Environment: real
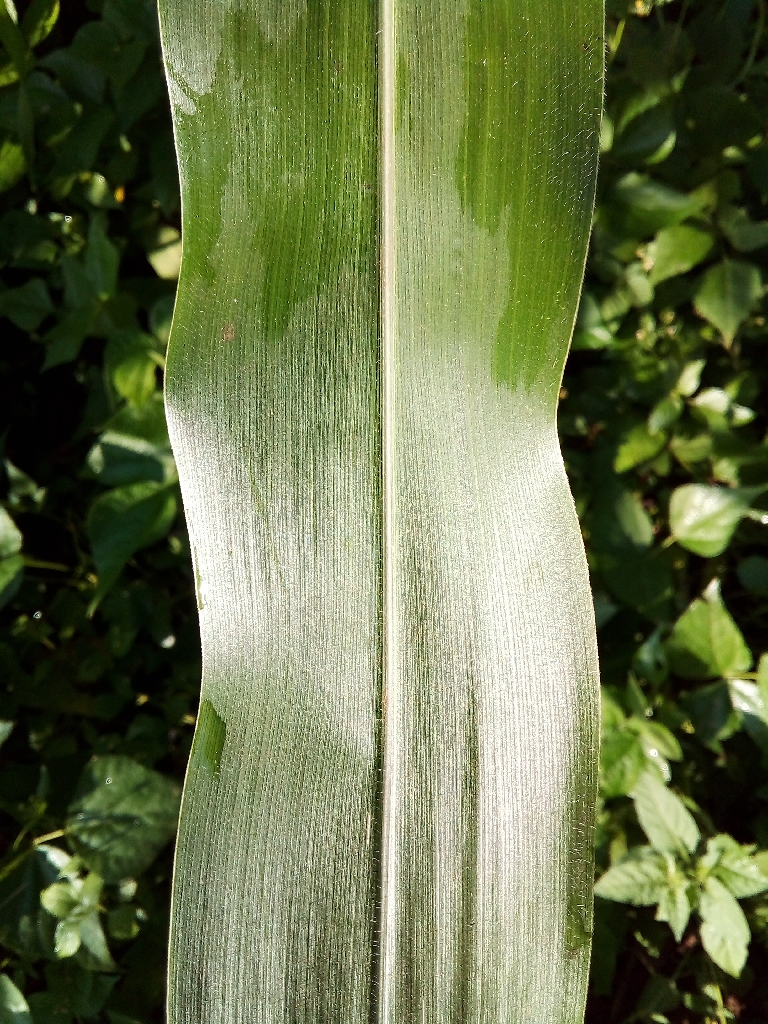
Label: healthy